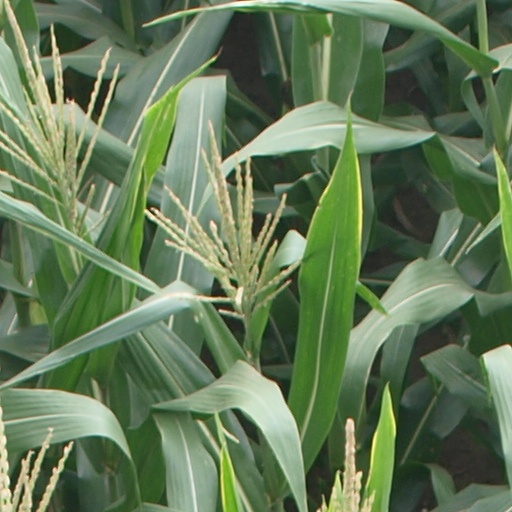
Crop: maize; corn